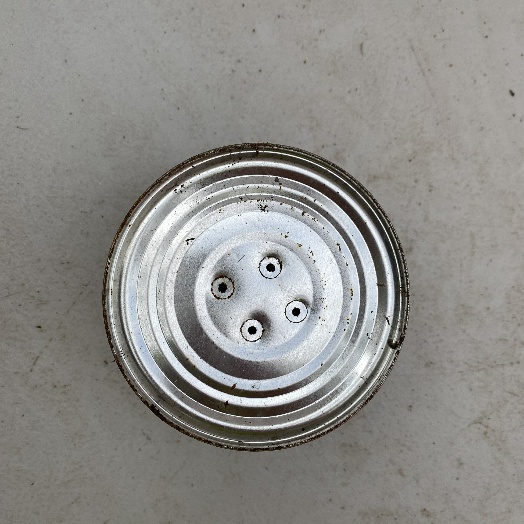
Label: Metal